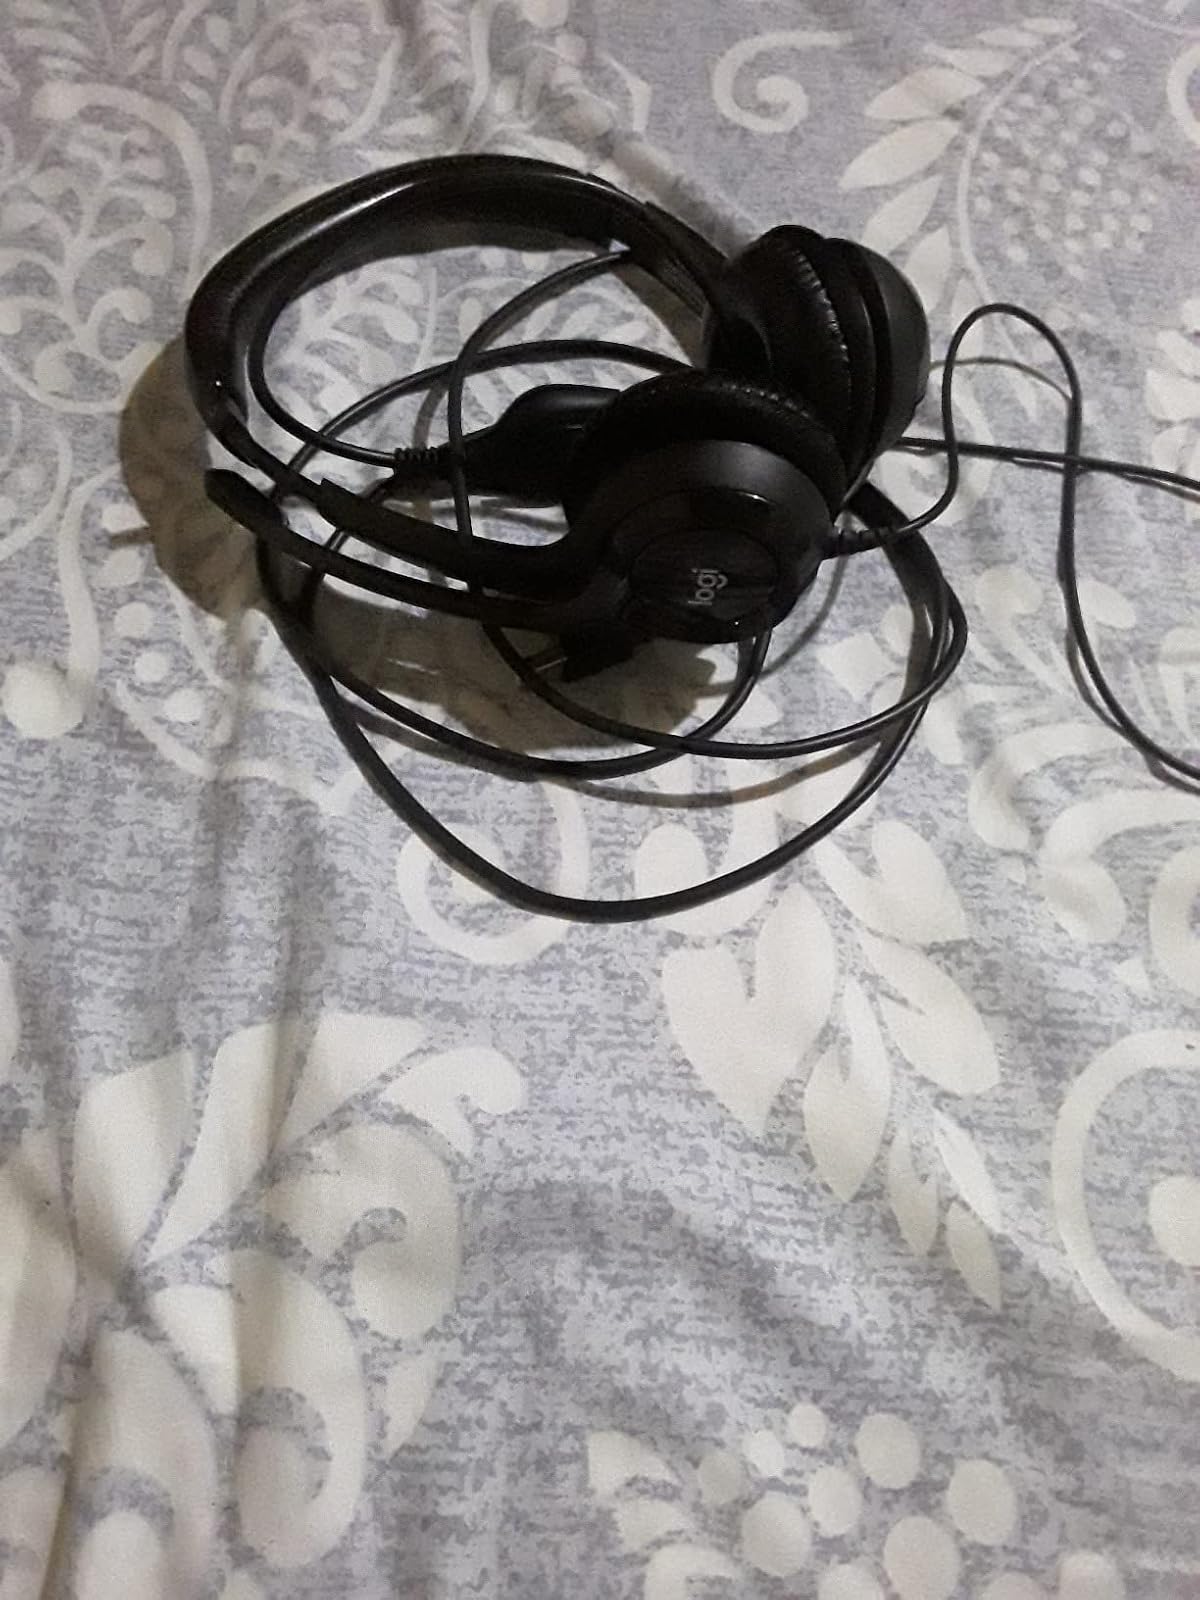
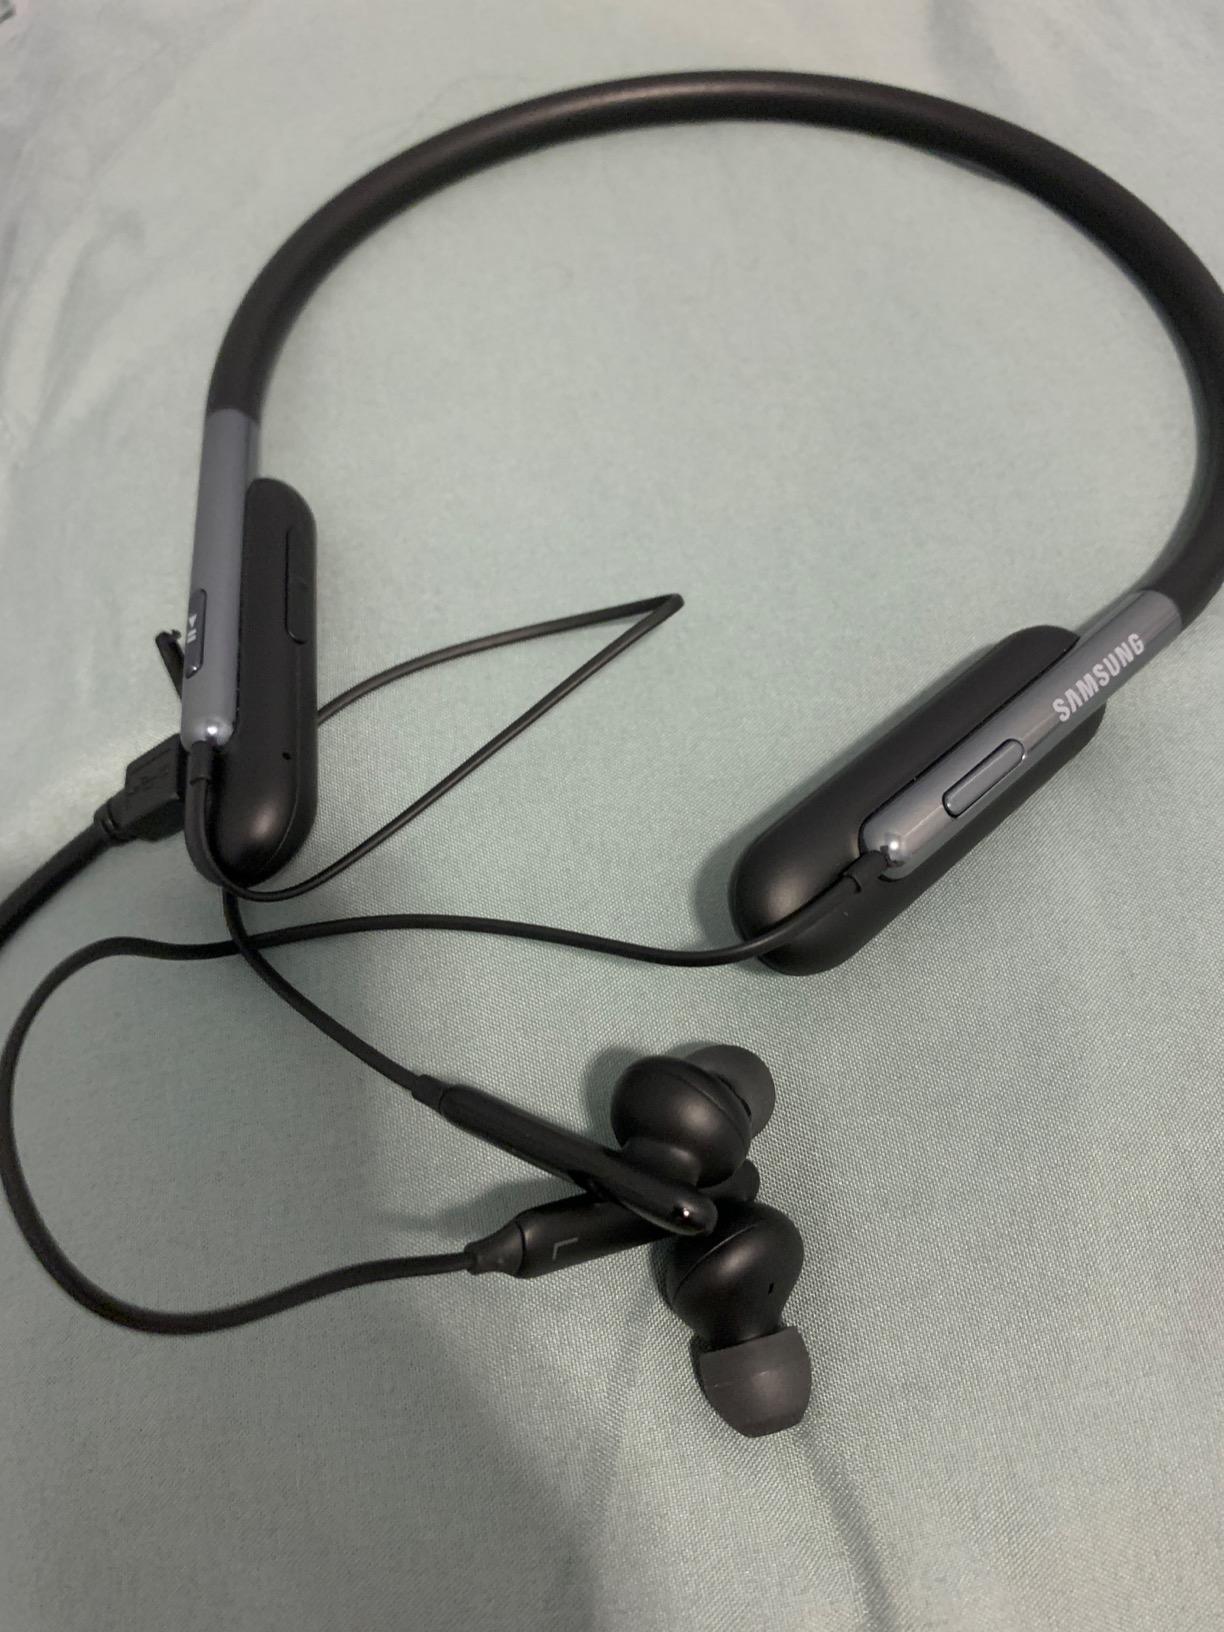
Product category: headphones
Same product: no